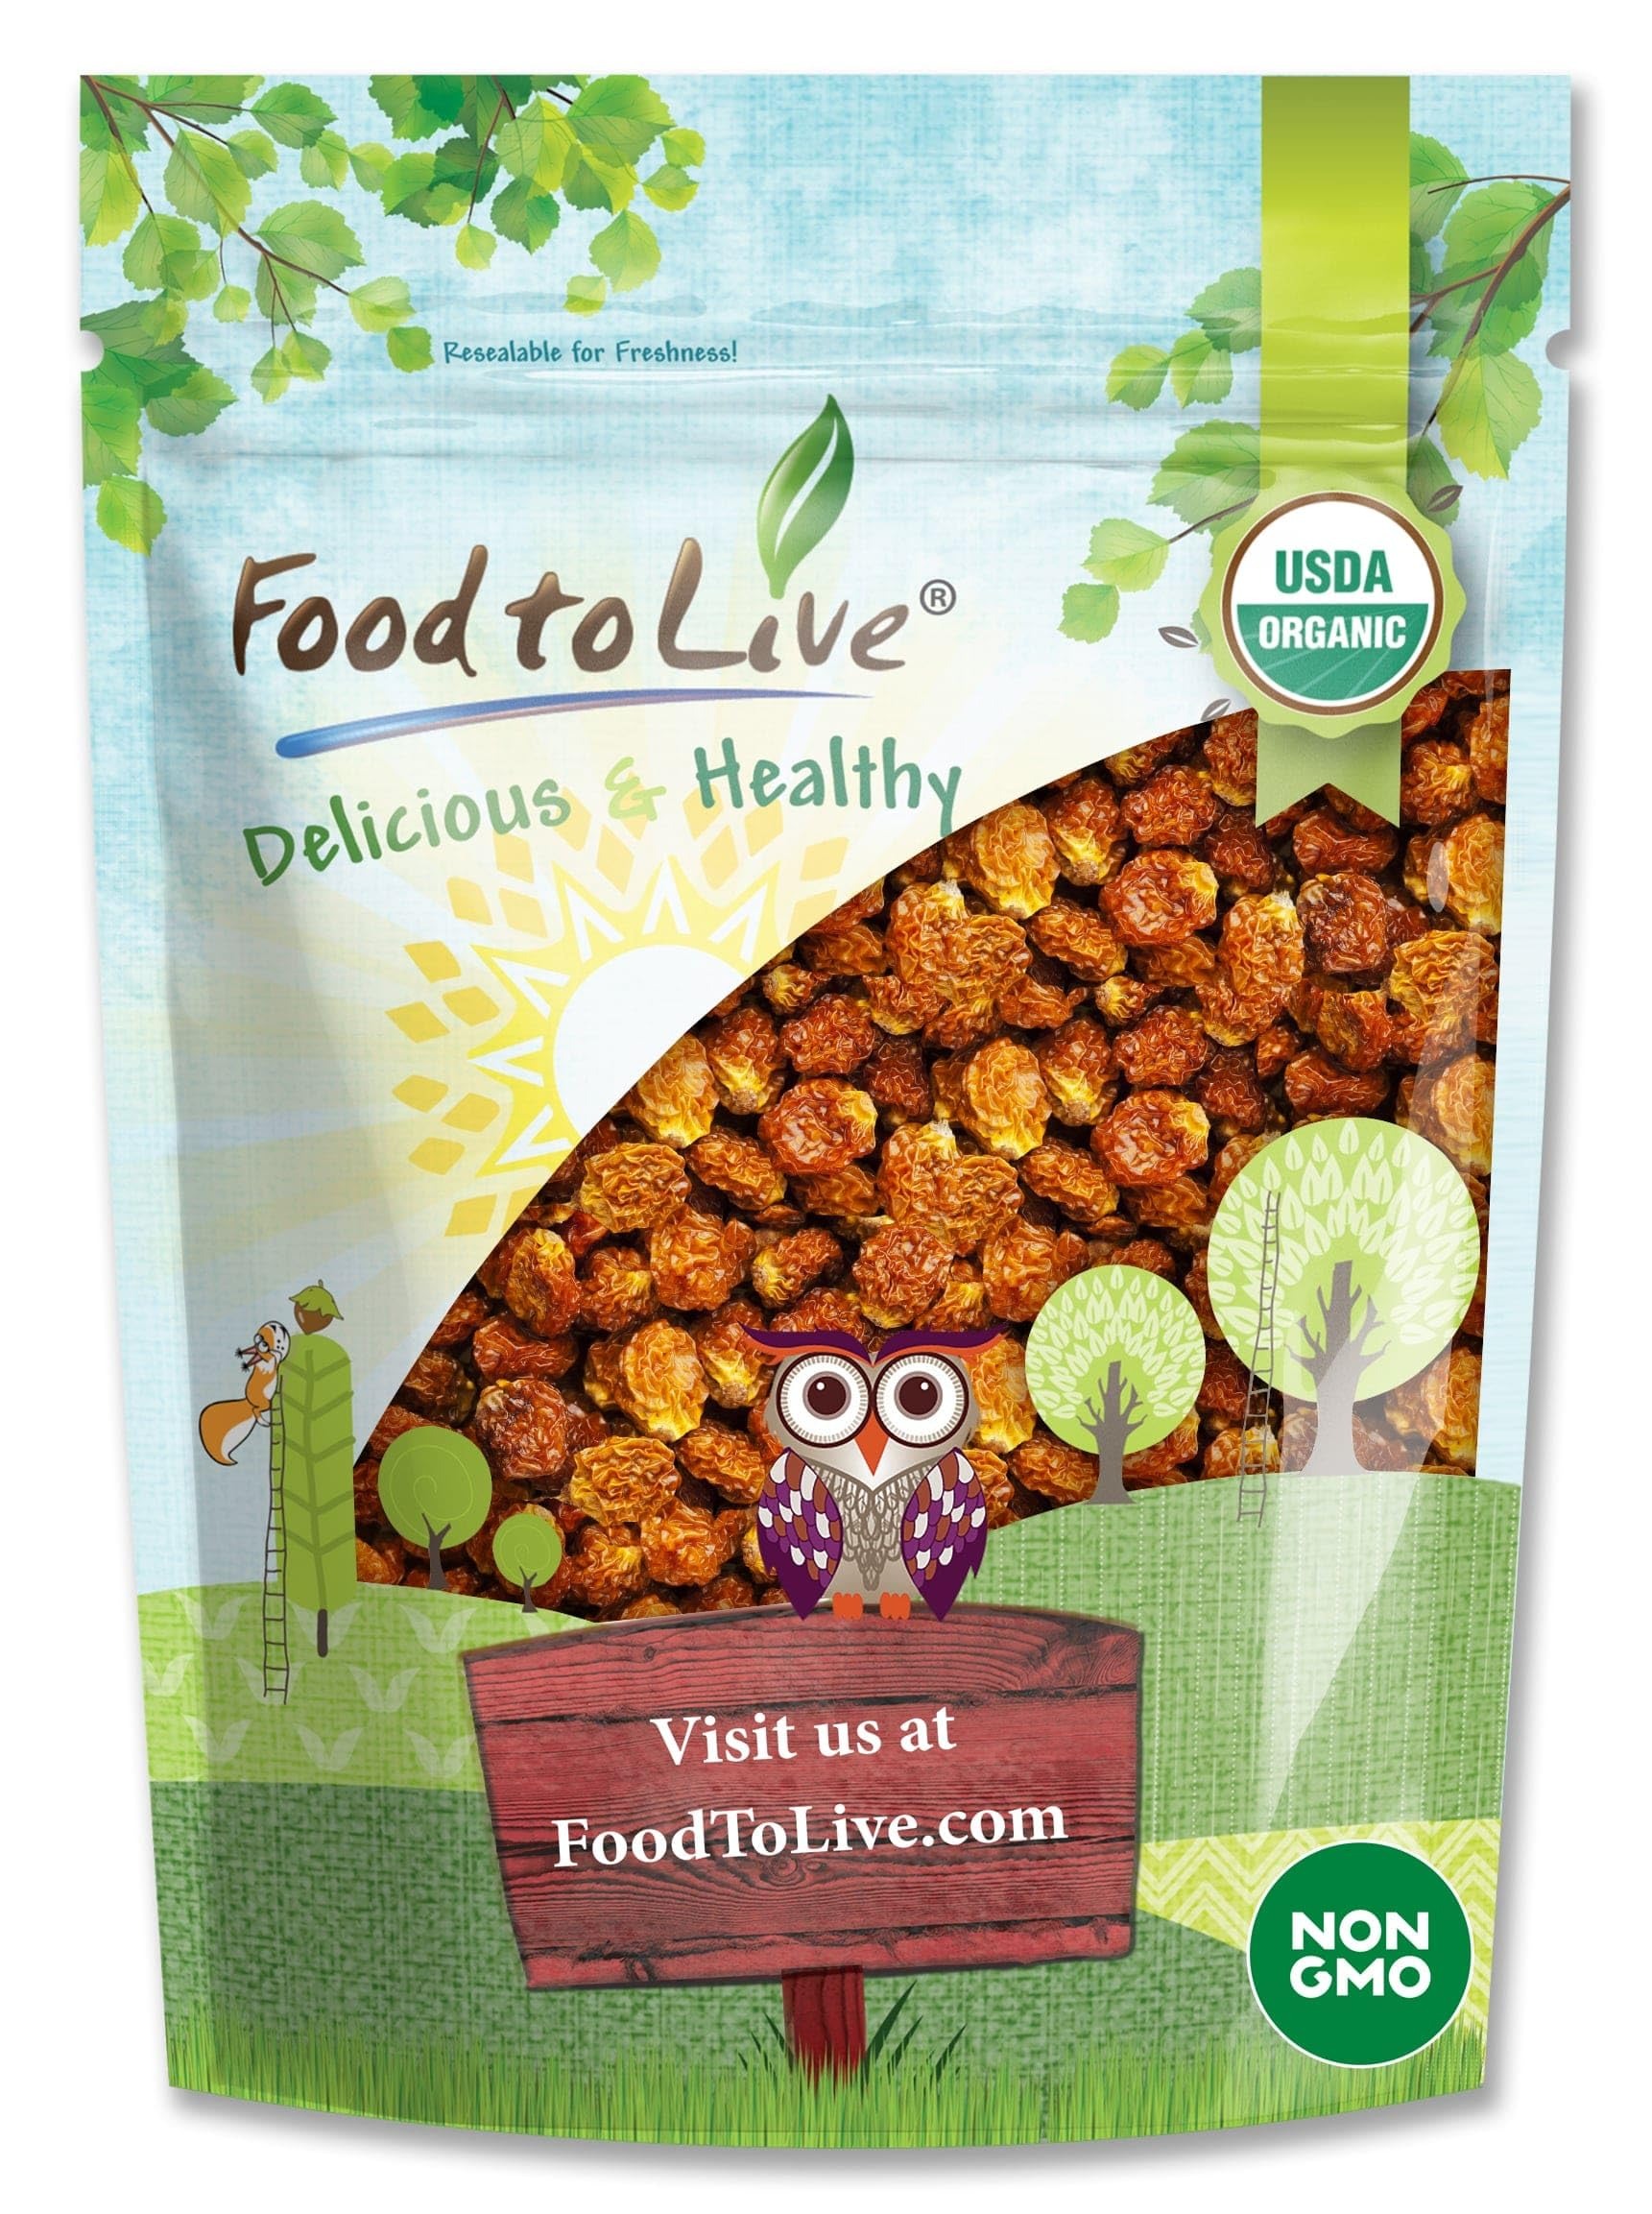
Item Name: Food to Live Organic Golden Berries, 8 Ounces Non-GMO, Whole Dried Berries, Unwseetened, Sulfite-Free, Kosher, Vegan, Bulk. Rich in Vitamin A. Soft, Chewy Texture. Great for Baked Goods, Granola.
Bullet Point 1: ✔️ SOURCE OF IRON: Golden berries are rich in iron and vitamin C that helps you absorb this essential mineral.
Bullet Point 2: ✔️ LOTS OF DIETARY FIBER: Dried Golden Berries from Food to Live benefit digestion due to dietary fiber.
Bullet Point 3: ✔️ BOOST OF VITAMIN A: Golden berries have the highest content of carotene (vitamin A) among all berries.
Bullet Point 4: ✔️ DELICIOUS LOW-CALORIE SNACK: Our Dried Golden Berries are extremely low on sugar and fats.
Bullet Point 5: ✔️ 100% ORGANIC PRODUCT: Food to Live offers GMO and toxin-free certified Organic Dried Golden Berries.
Value: 8.0
Unit: Ounce

Price: 14.31